Diplomatic uniform

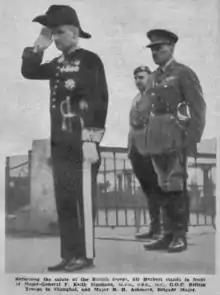
Sir Herbert Phillips, British Consul General, in full consular uniform on his departure from Shanghai in 1940

British diplomats wore the official court uniform consisting of a dark blue button-down high-collar jacket with gold oak-leaf embroidery on the collar, chest, cuffs and long tails; white breeches were worn, or else dark blue trousers with gold stripes, and a cocked hat edged with white ostrich plumes. A white uniform, with similar but detachable panels of gold embroidery on the collar and cuffs, was worn in tropical postings.